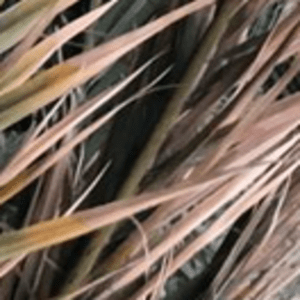
Label: Potassium Deficiency